The Genesis According to Spiritism

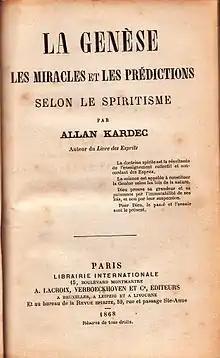

The Genesis, Miracles and Premonition According to Spiritism ("La Genèse, les Miracles et les Preditions selon le Spiritisme" in the original French) was the last book published (1868) by Allan Kardec, just before his death. It tries to reconcile science and religion, and develops a series of important scientific and philosophical topics, relating them to Spiritism.